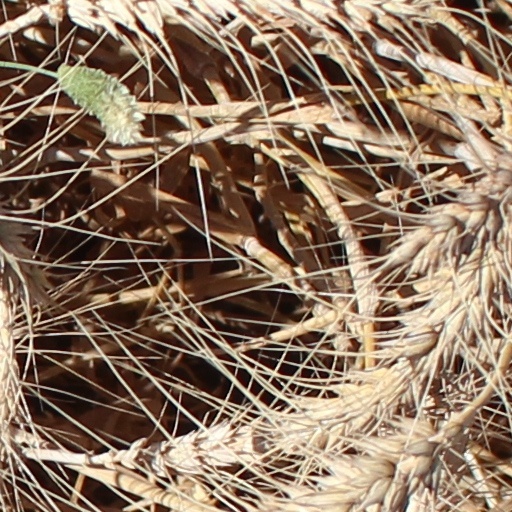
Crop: wheat